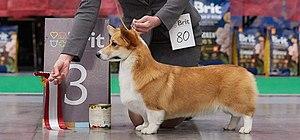
Le Welsh Corgi Pembroke est une race de chiens originaire du pays de Galles.